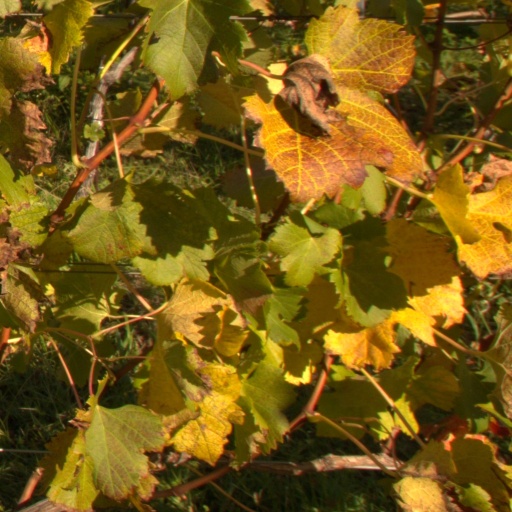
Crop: grape